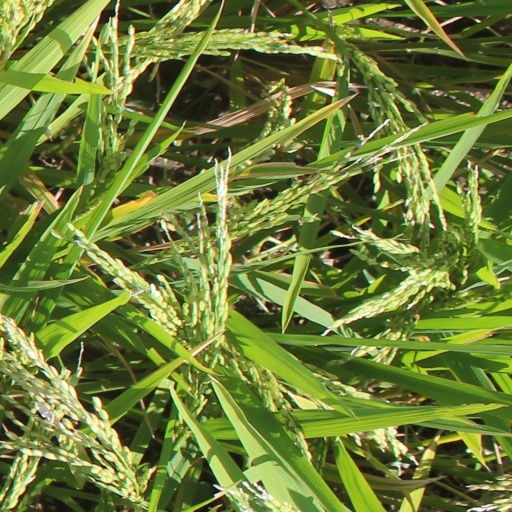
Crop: rice